Graveland

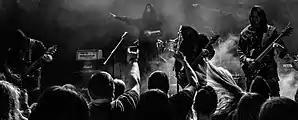
Graveland (Kharkiv 2017)

Graveland are a Polish neo-Nazi pagan black metal band which was formed in 1991 by Rob Darken (born Robert Fudali). They began as a black metal band before adopting a pagan and Viking metal style. The lyrics and imagery of Graveland are strongly inspired by European mythology, nature, winter and war. Their early work focused on Celtic and Slavic mythology, while their later work focuses on Norse mythology and Wotanism.